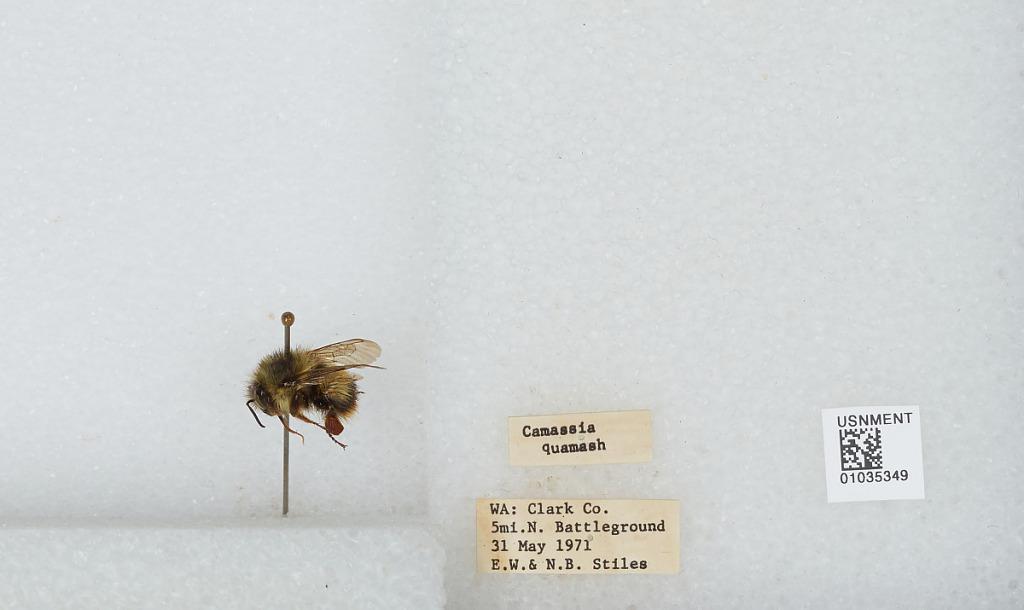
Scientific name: Bombus (Pyrobombus) mixtus Cresson
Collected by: E. Stiles & N. Stiles
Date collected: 1971-5-31
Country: United States
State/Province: Washington
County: Clark
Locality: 5 miles north of Battle Ground
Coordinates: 45.8653, -122.52